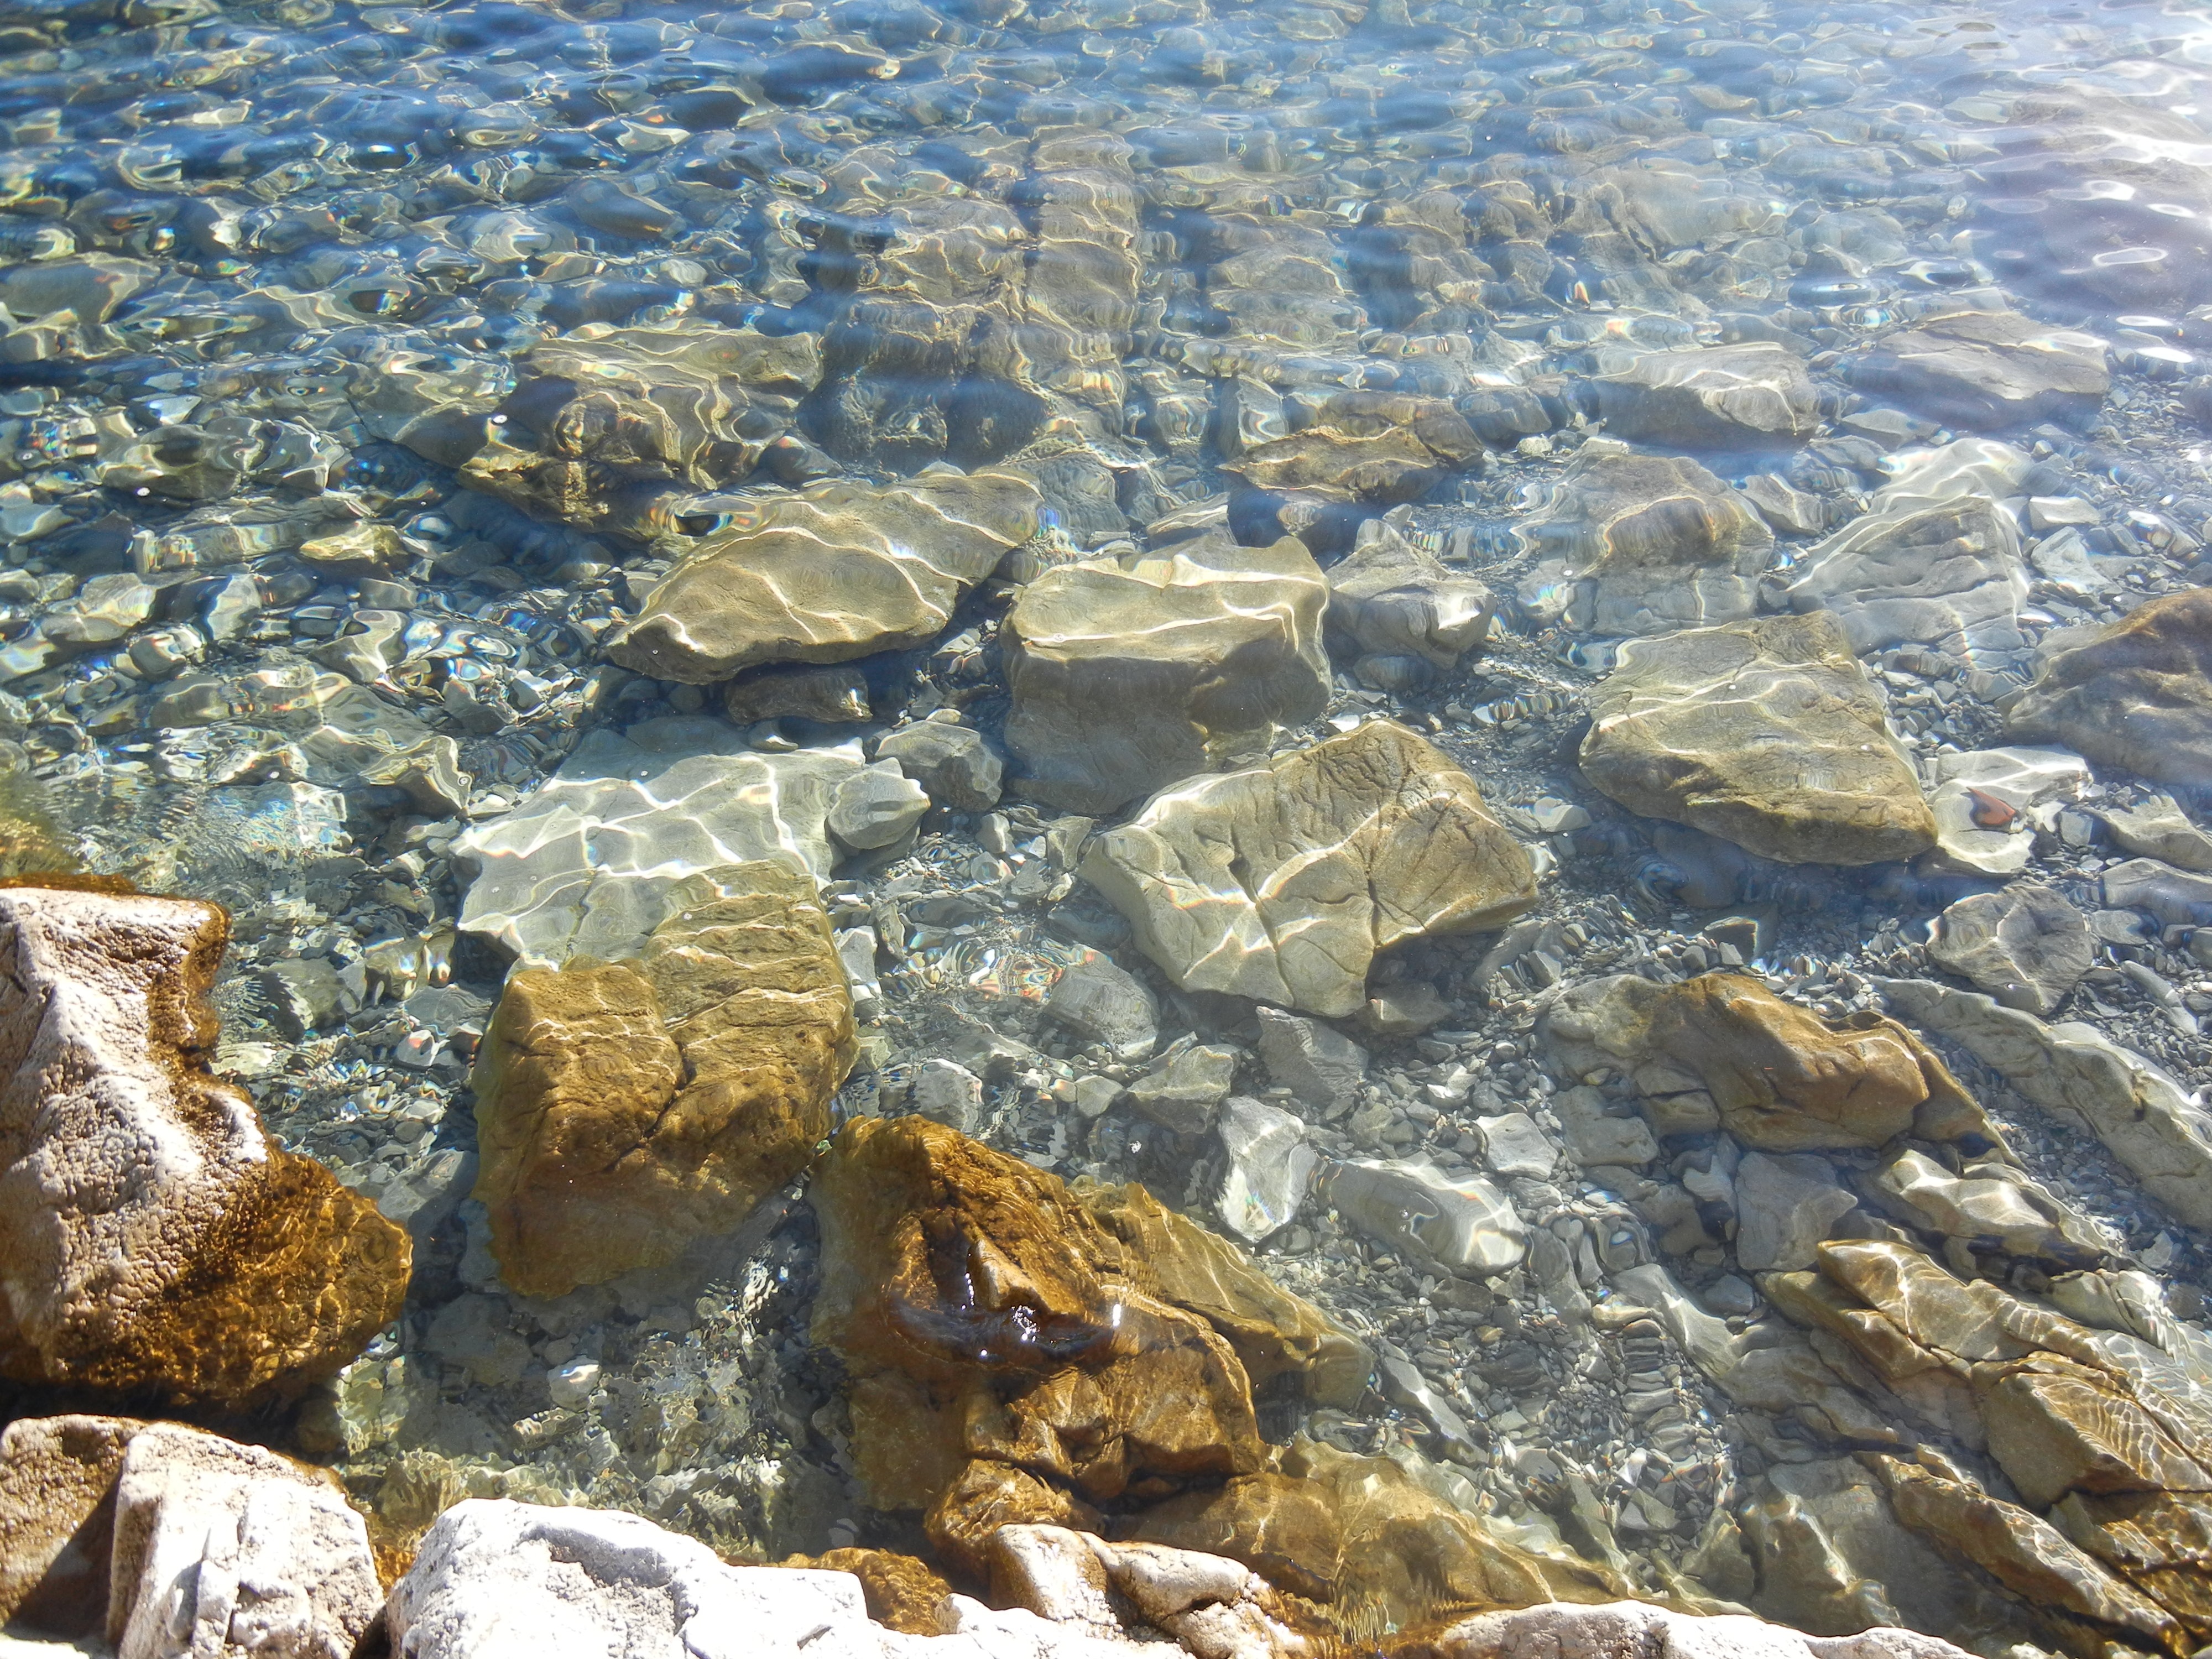
sea, coast, water, nature, rock, shore, lake, formation, terrain, material, surface, stones, geology, tundra, aerial photography, lake walen